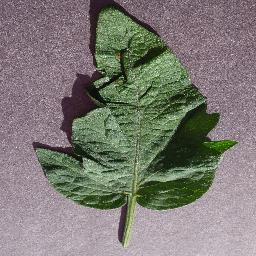
Label: Tomato___Target_Spot